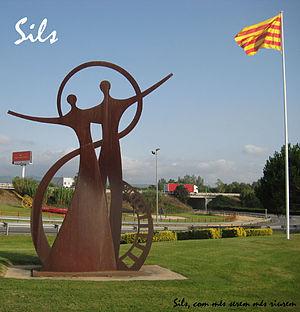
Sils est une commune de la province de Gérone, en Catalogne, en Espagne, de la comarque de La Selva.